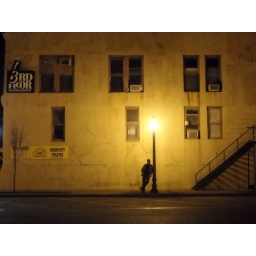
Me holding up that street lamp in College Station behind the Stafford